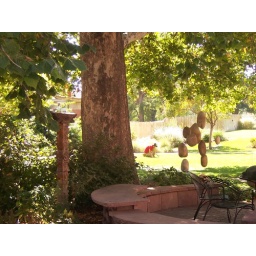
rock tree art in Naropa's main campus courtyard